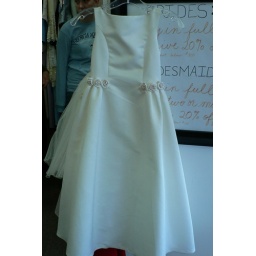
Here's an option for the flower girl dresses in sarah's wedding